Sydney Robert Elliston

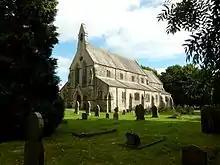
St Thomas Killinghall

He was vicar of St Michael the Archangel's Church, Retford 1898–1901.